Reigns (video game)

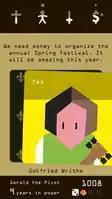
A screenshot of a card depicting a peasant holding a guitar. The card is being moved to the right. Above the card are four insignias representing the church, people, army, and wealth.

"Reigns" is a strategy video game. Players control a medieval king and must make decisions to make their tenure as monarch last as long as possible. Various advisers, represented by cards, approach the player with petitions and questions. The player chooses between two responses to the supplicant by moving their card to the left or right. For example, a player could accept a request by moving the card to a right, or reject it by moving it to the left.